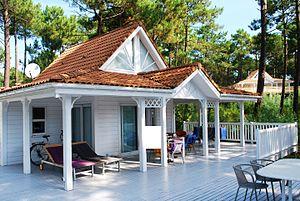
Le Porge est une commune du Sud-Ouest de la France, située dans le département de la Gironde.